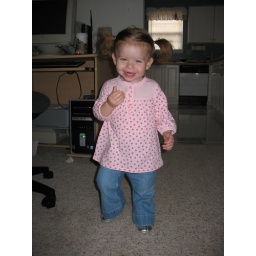
big girl in her shiny shoes